Lev Ozerov

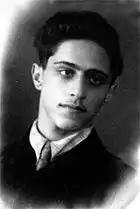
Lev Ozerov, World War II

Lev Ozerov (August 10/23, 1914 – March 18, 1996) was a Russian-Jewish poet, translator and essayist born in Kiev. Ozerov was the professor of Literary Translation at the Literary Institute until his death. He was one of the first Jewish authors who wrote poems about Babi Yar along with Liudmila Titova and Leonid Pervomayskiy. He visited that place of martyrology of Ukrainian Jews in Kiev immediately after the liberation. His famous epic "Babi Yar" first appeared in the "Октябрь" ("October") magazine March–April 1946 issue. Ozerov served as poetry editor of "October" ("Октябрь") magazine in 1946–1948, one of the more important literary publications at the time.